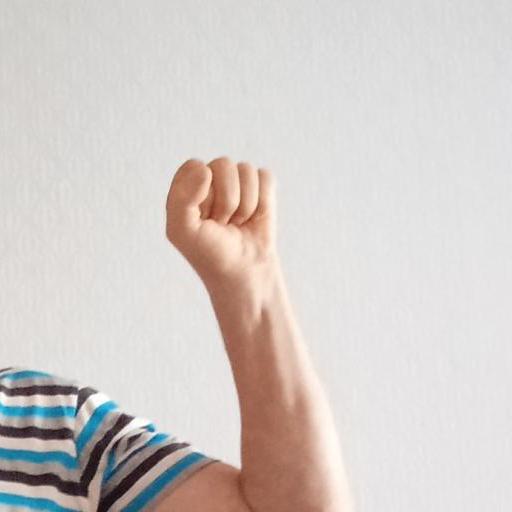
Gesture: fist